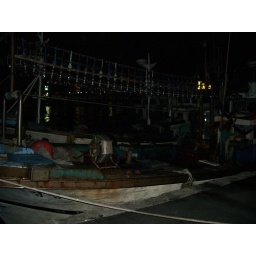
The fish market in Ulsan, Korea.